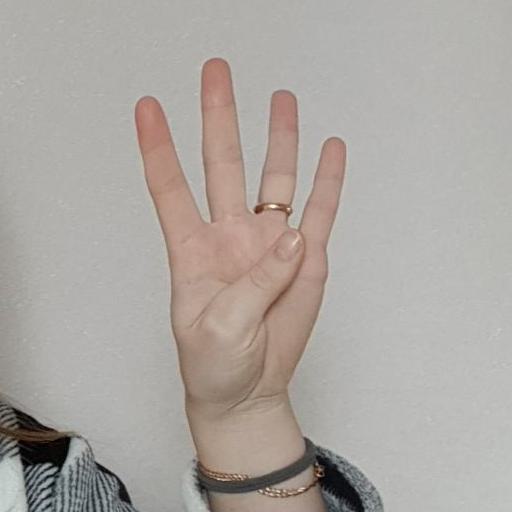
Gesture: four